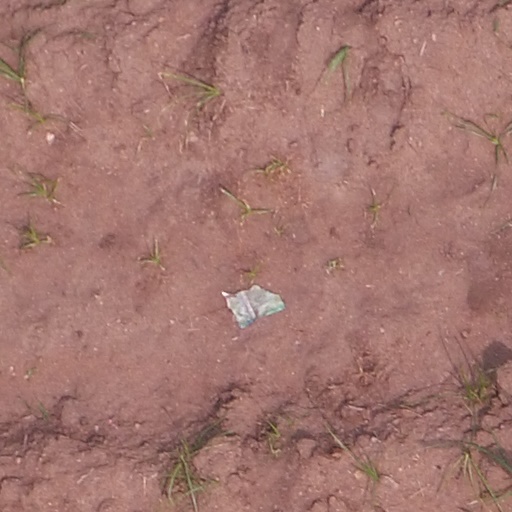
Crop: maize; corn